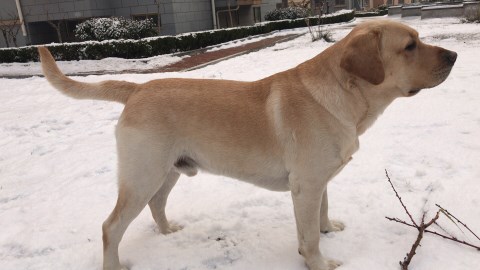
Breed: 3580-n000122-Labrador_retriever